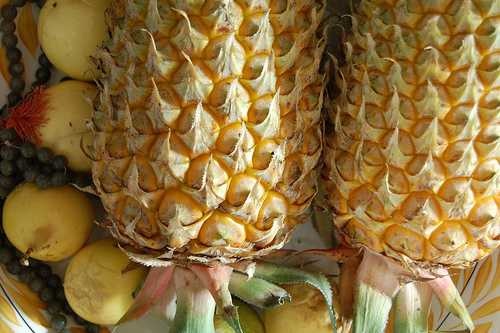
Label: Pineapple